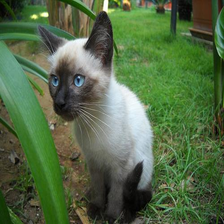
Species: cat
Breed: Siamese